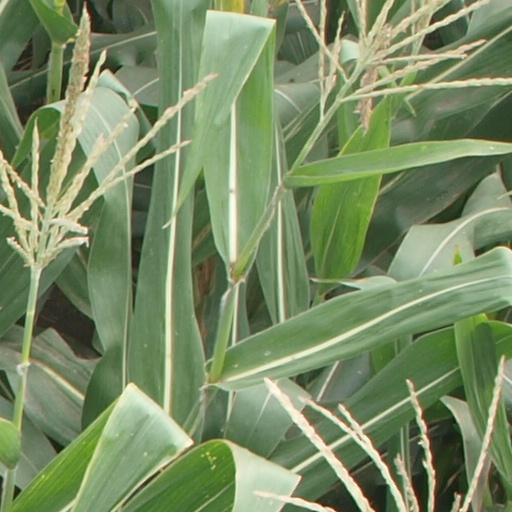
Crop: maize; corn